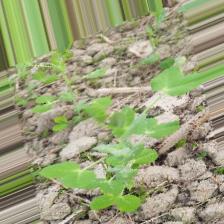
Label: Powdery Mildew